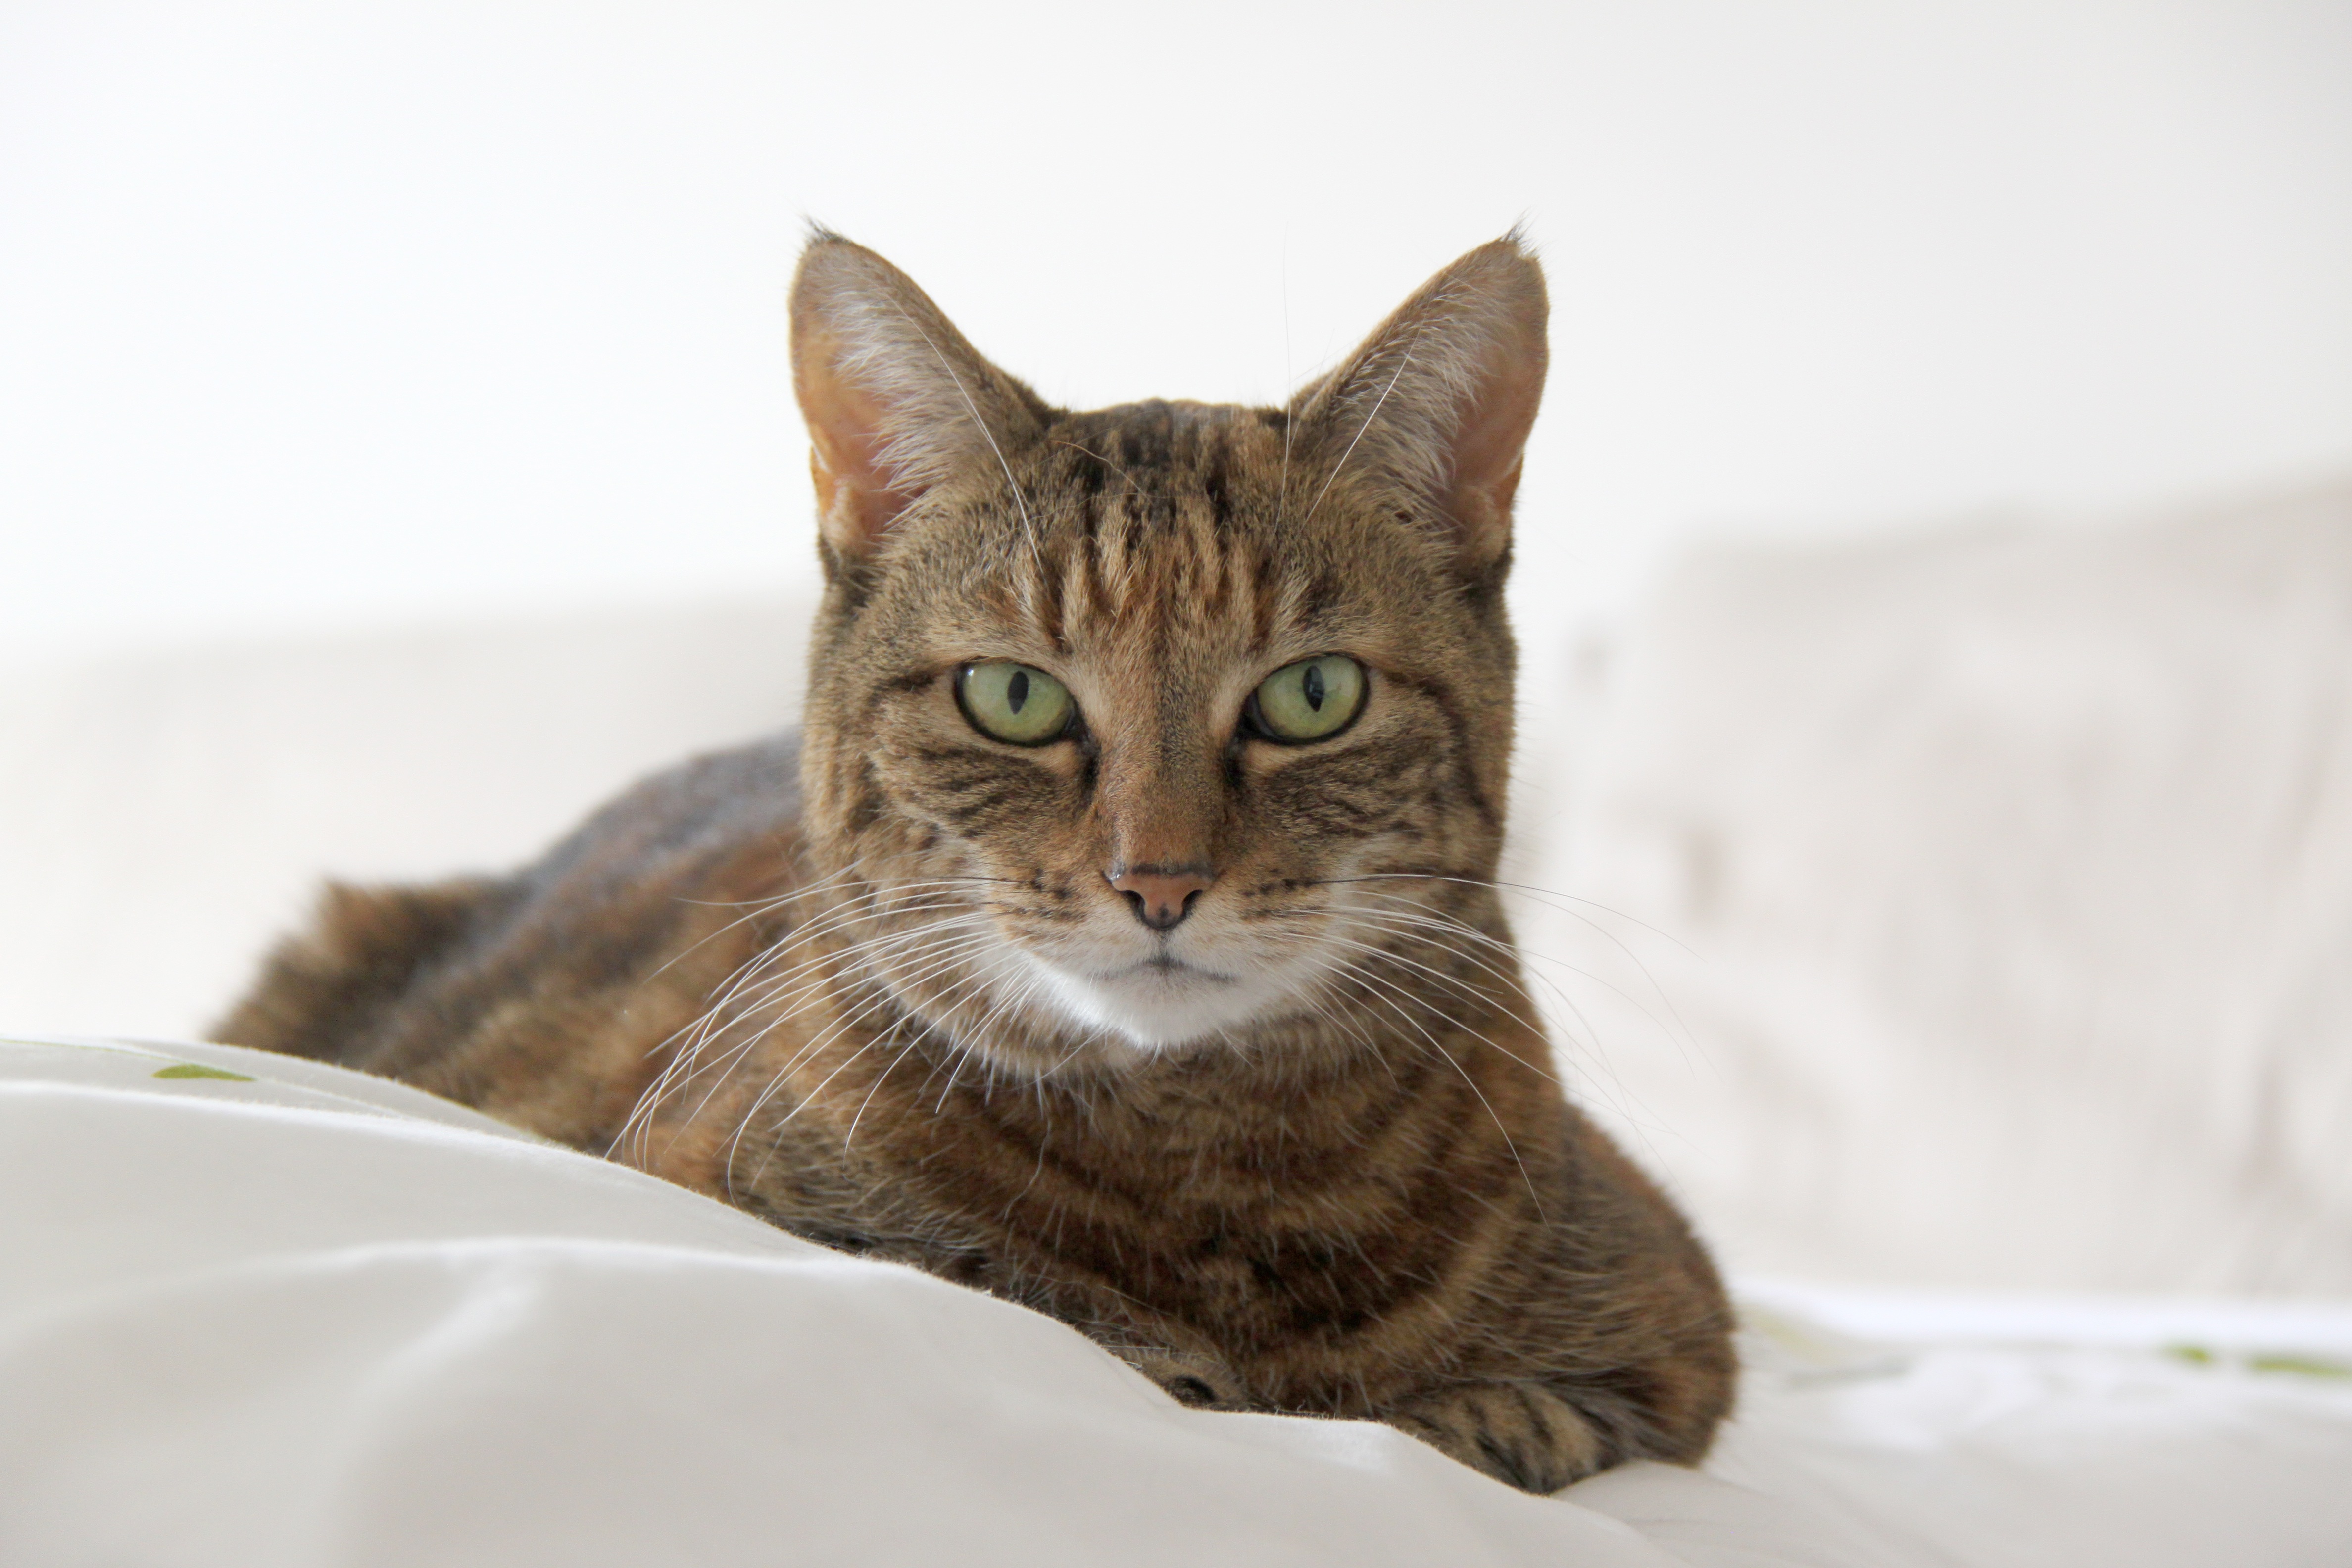
cat, feline, tabby, mammal, fauna, close up, whiskers, vertebrate, burmese, tabby cat, bengal, european shorthair, small to medium sized cats, cat like mammal, domestic short haired cat, pixie bob, american shorthair, ocicat, toyger